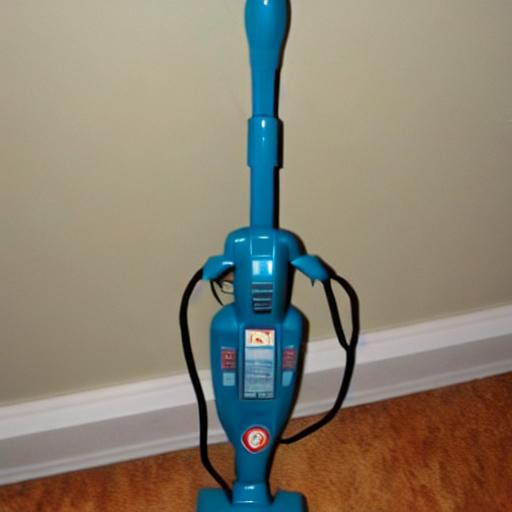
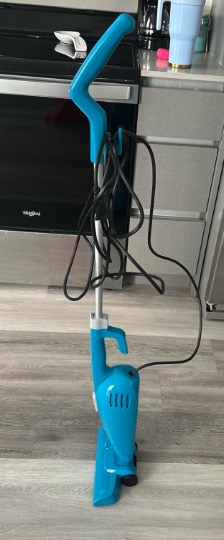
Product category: items_vacuum
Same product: no